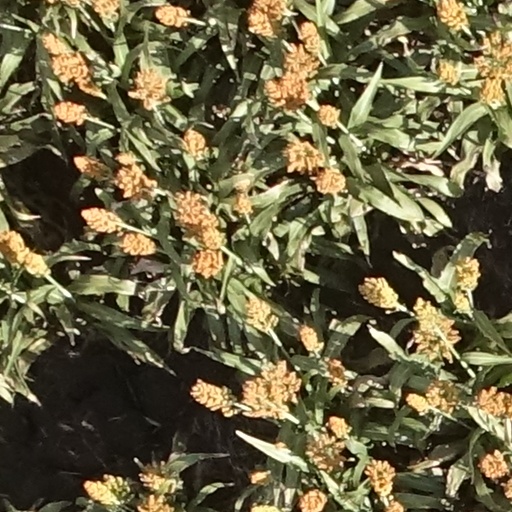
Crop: sorghum